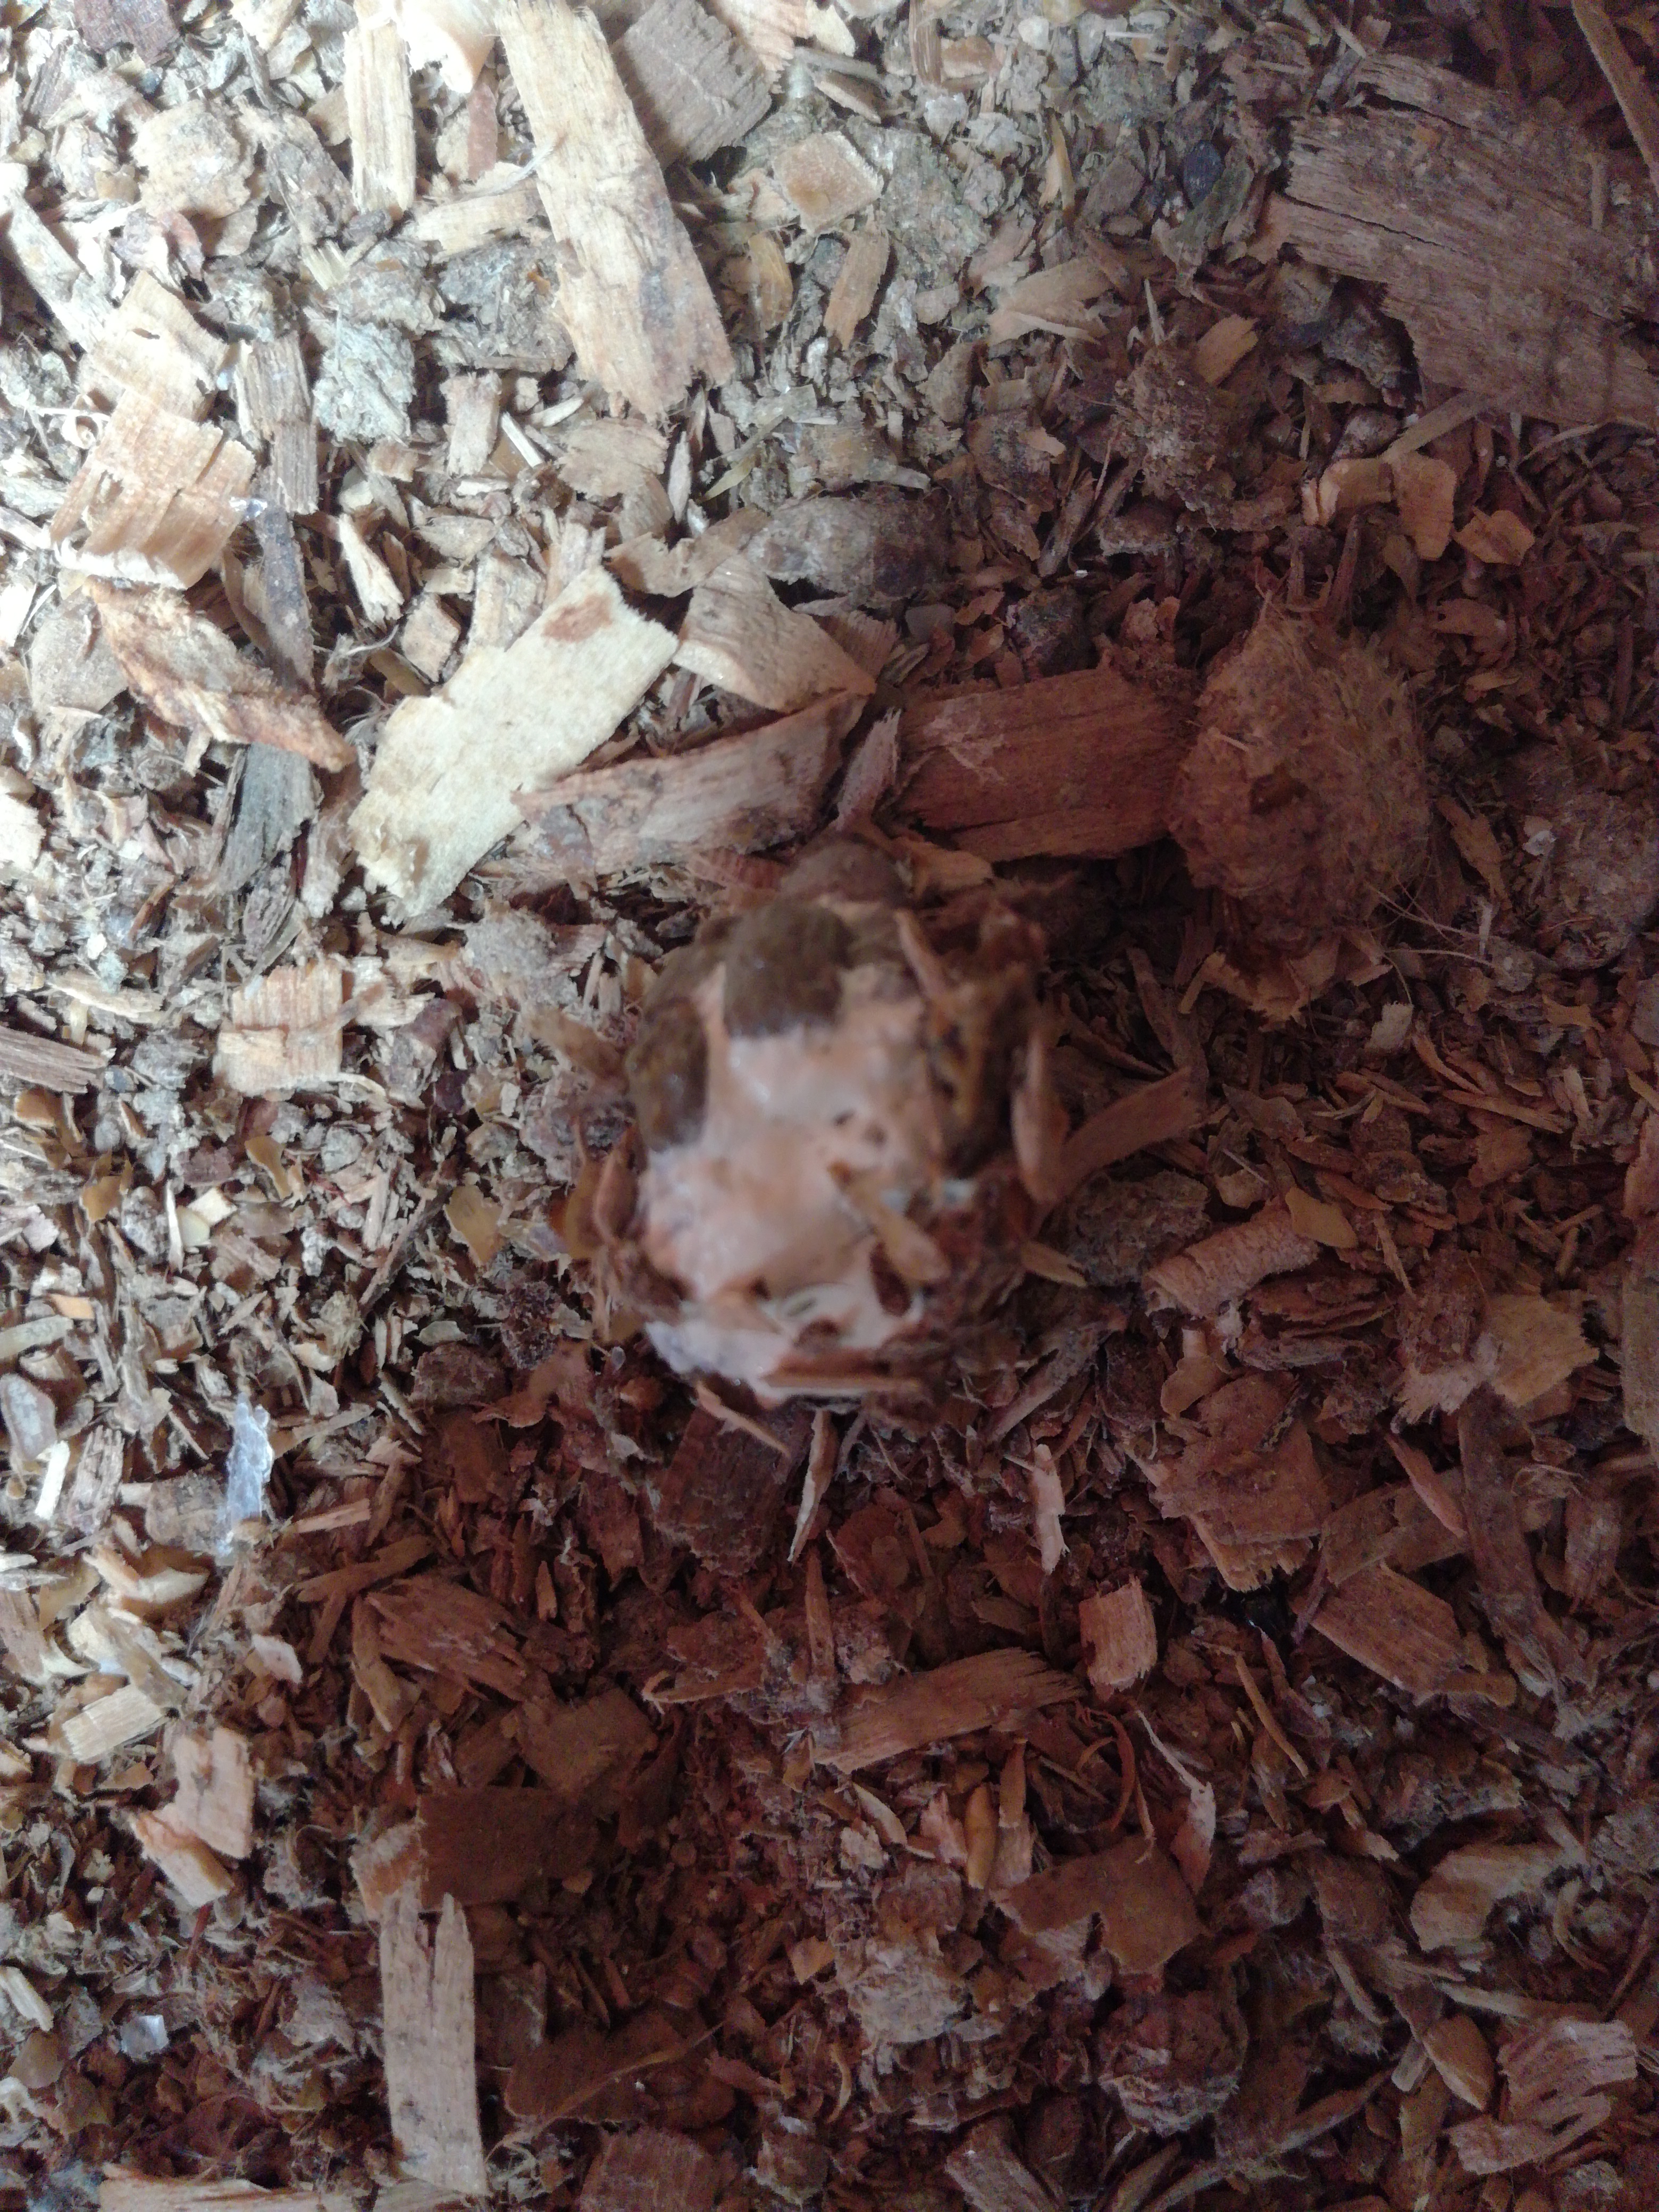
PCR-confirmed diagnosis: Healthy